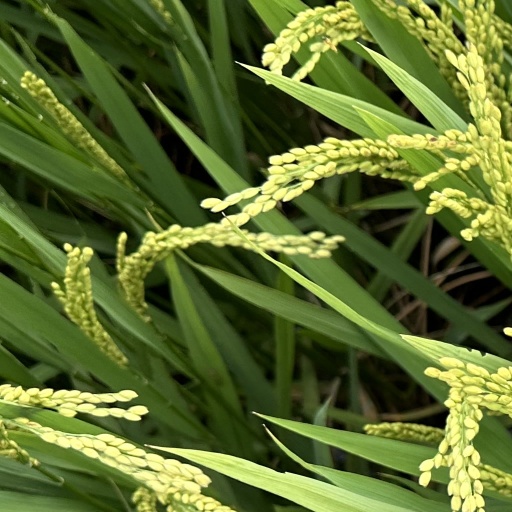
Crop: rice